Congenital syphilis

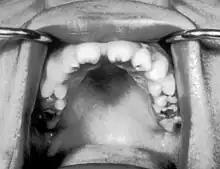
Notched incisors known as Hutchinson's teeth which are characteristic of congenital syphilis

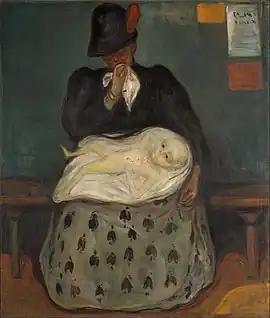
Edvard Munch's "Inheritance" (1897–99) depicts a baby with congenital syphilis and its mother.

Congenital syphilis is syphilis that occurs when a mother with untreated syphilis passes the infection to her baby during pregnancy or at birth. It may present in the fetus, infant, or later. Clinical features vary and differ between early onset, that is presentation before 2-years of age, and late onset, presentation after age 2-years. Infection in the unborn baby may present as poor growth, non-immune hydrops leading to premature birth or loss of the baby, or no signs. Affected newborns mostly initially have no clinical signs. They may be small and irritable. Characteristic features include a rash, fever, large liver and spleen, a runny and congested nose, and inflammation around bone or cartilage. There may be jaundice, large glands, pneumonia (pneumonia alba), meningitis, warty bumps on genitals, deafness or blindness. Untreated babies that survive the early phase may develop skeletal deformities including deformity of the nose, lower legs, forehead, collar bone, jaw, and cheek bone. There may be a perforated or high arched palate, and recurrent joint disease. Other late signs include linear perioral tears, intellectual disability, hydrocephalus, and juvenile general paresis. Seizures and cranial nerve palsies may first occur in both early and late phases. Eighth nerve palsy, interstitial keratitis and small notched teeth may appear individually or together; known as Hutchinson's triad.